Question: How many people are pictured?
Tambaya: Mutane nawa aka ɗauka a hoto?
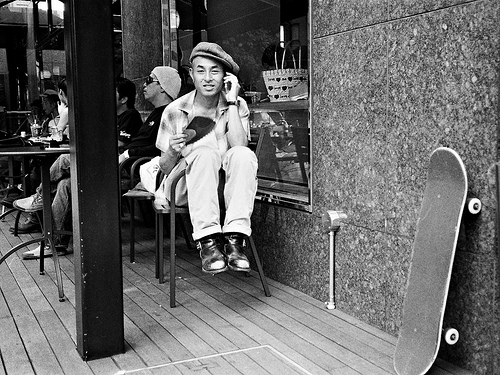
Answer: 4
Amsa: 4